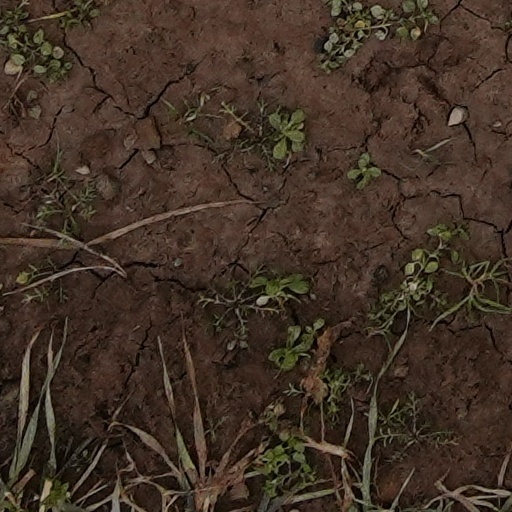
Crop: wheat